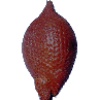
Label: salak